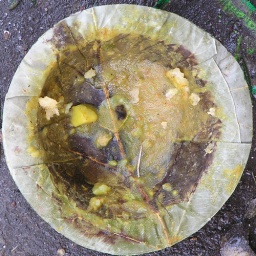
Leaf plate on the street near free food serving, Red Fort area, Old Delhi.